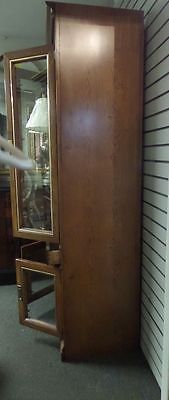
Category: cabinet